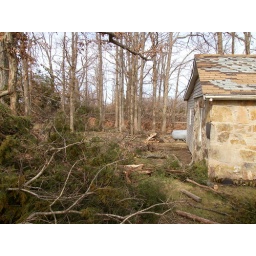
side yard of little house with cedar tree top broken off and stopped by oak tree